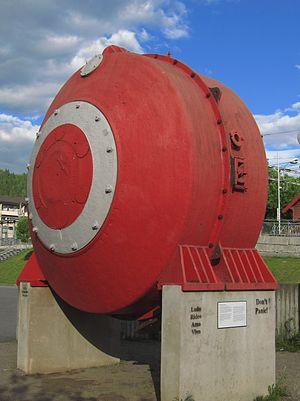
Le procédé Birkeland–Eyde est un procédé physico-chimique destiné à fixer l'azote atmosphérique à l'aide d'arcs électriques. Lorsque fixé, l'azote sert à fabriquer de l'oxyde nitrique servant à son tour à fabriquer des engrais azotés synthétiques. Ce procédé a été mis au point par le scientifique et homme d'affaires norvégien Kristian Birkeland ainsi que l'homme d'affaires Samuel Eyde en 1903. Kristian Birkeland a reçu le brevet US 775123 du USPTO en 1904. Les deux Norvégiens se sont appuyés sur une méthode mis au point par Henry Cavendish en 1784.